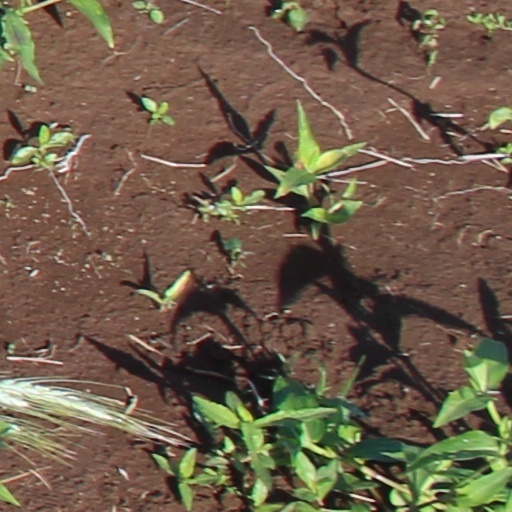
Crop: wheat